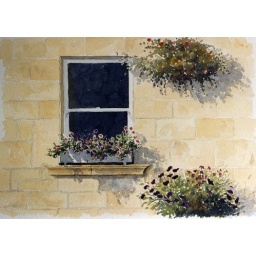
rob-thorpe.co.uk                        Warm stone, a window box and baskets in watercolour.